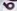
Number: 6